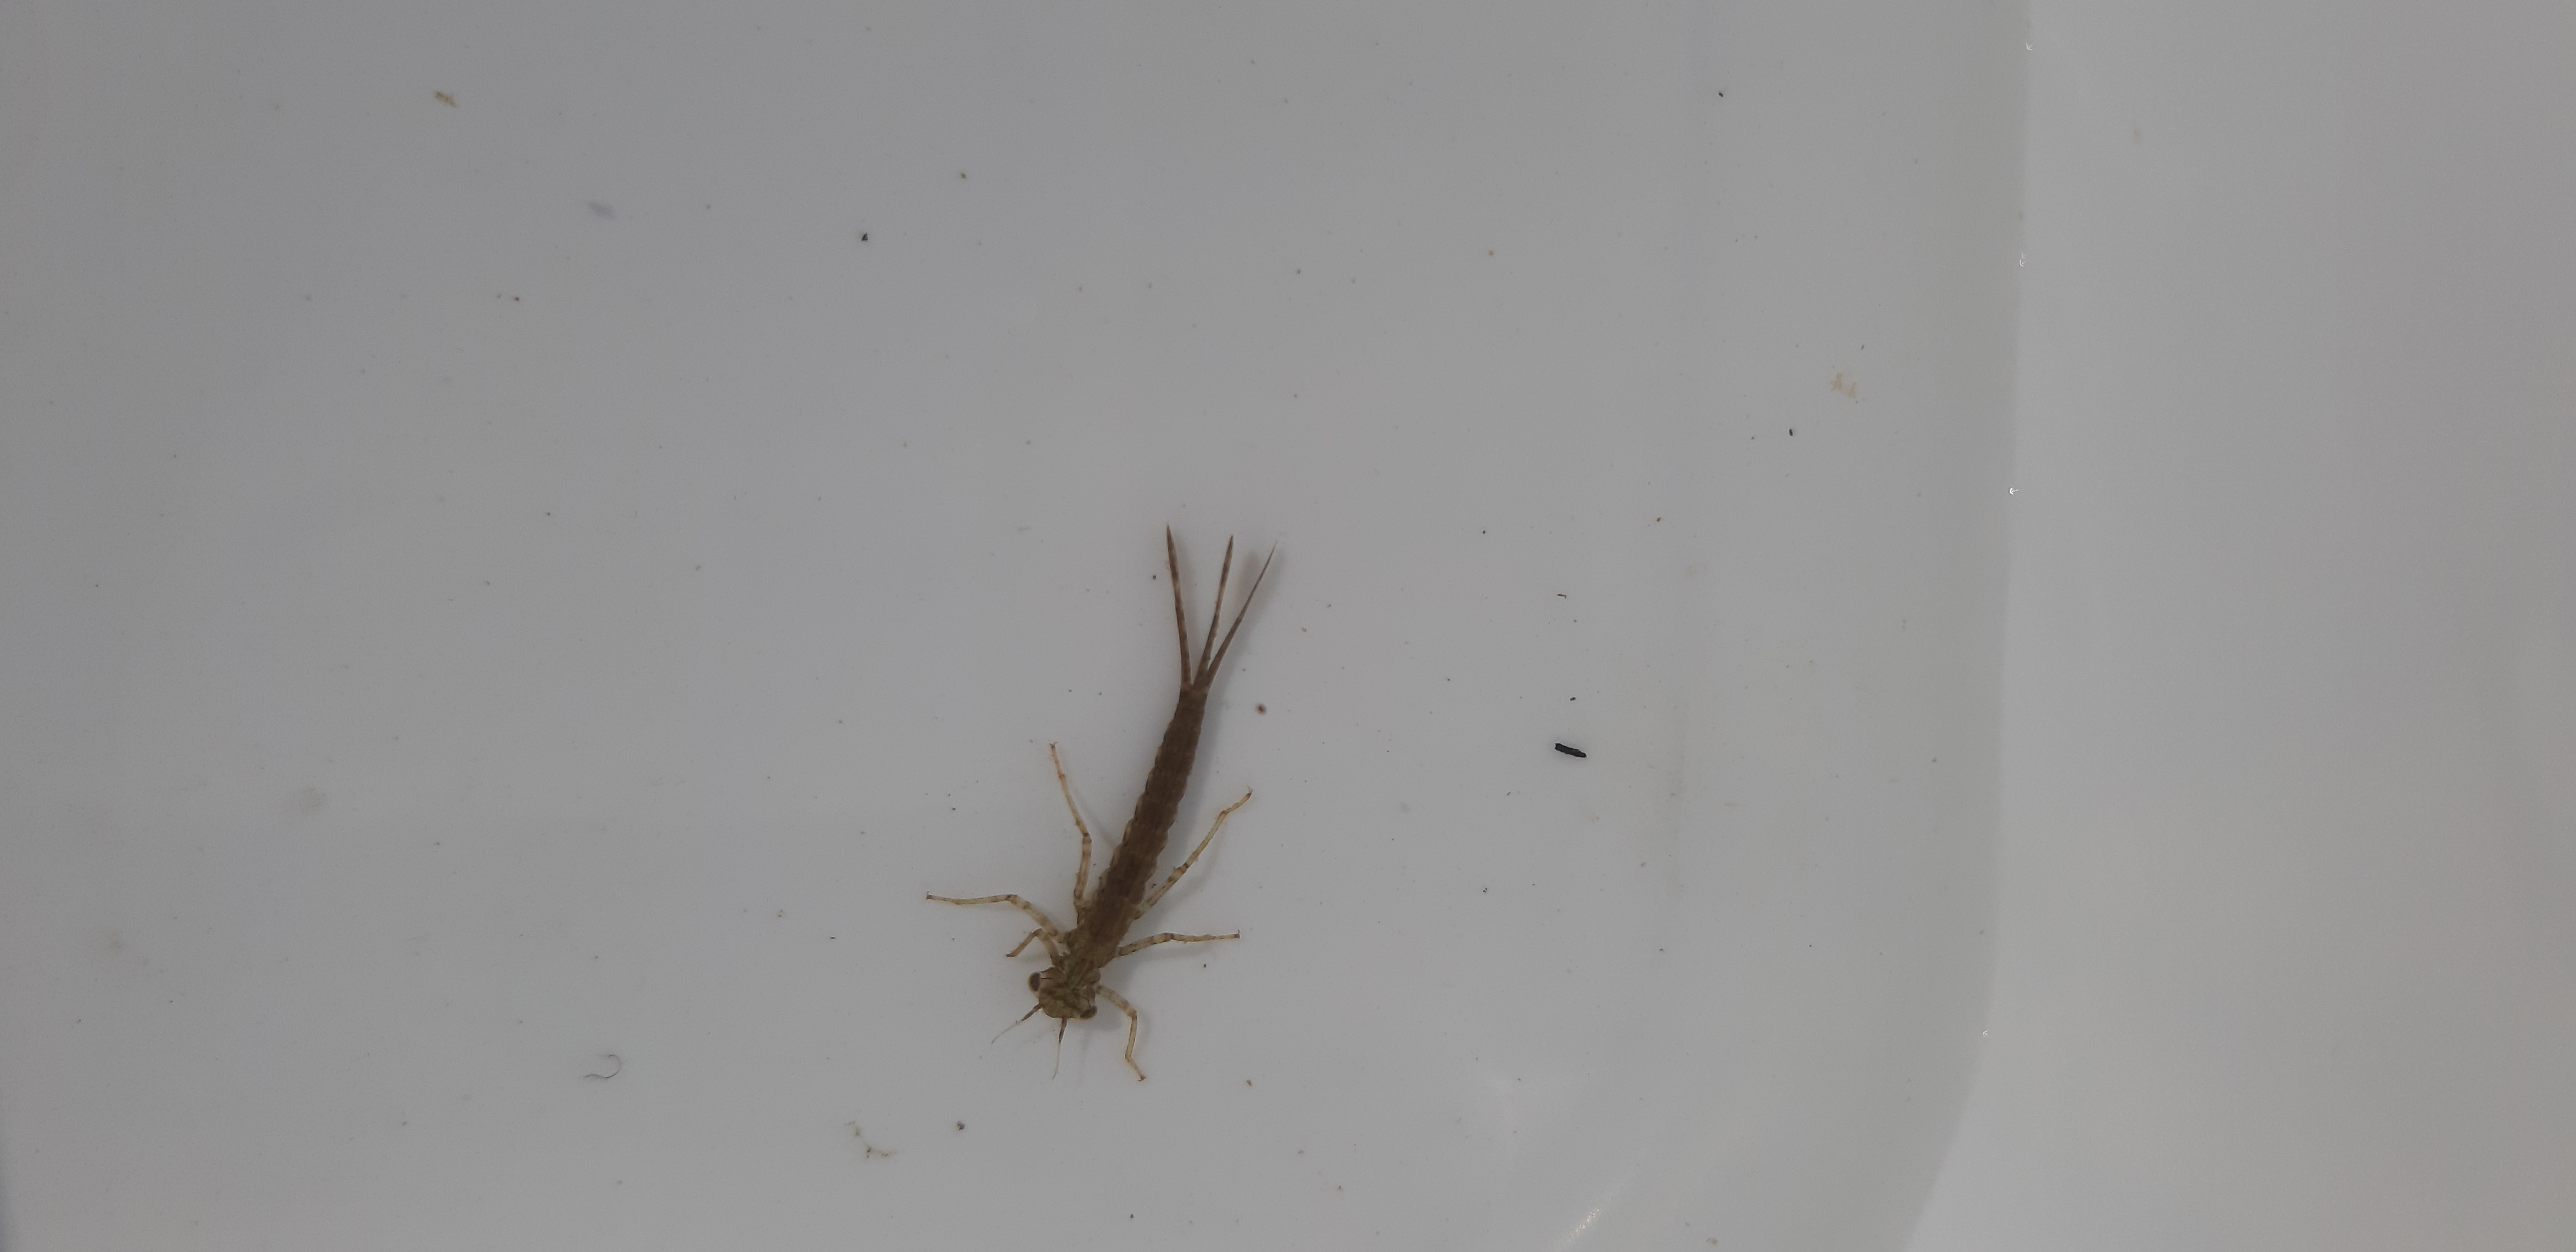
Macroinvertebrate group: damselflies